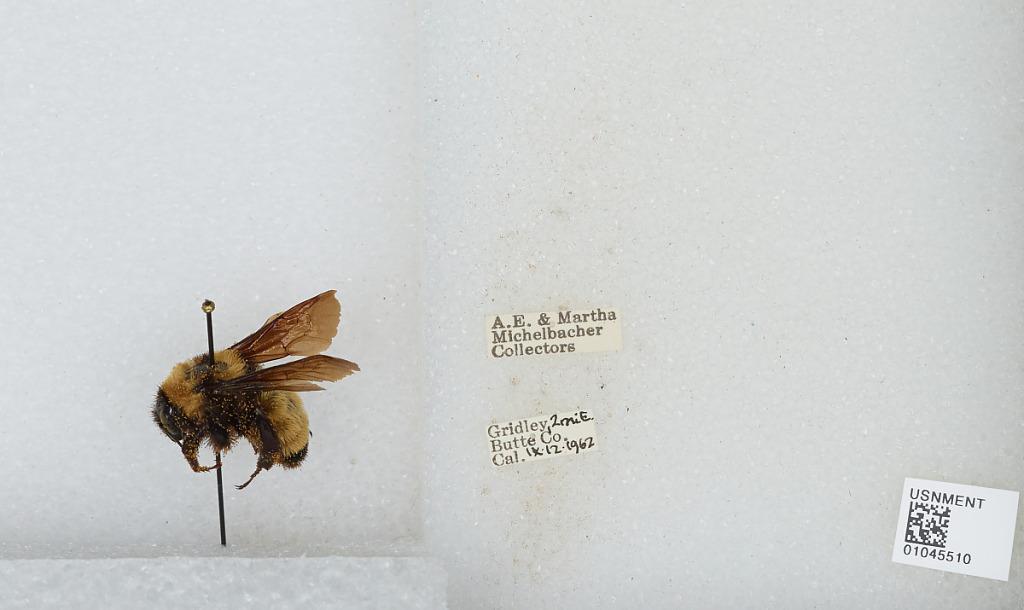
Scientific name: Bombus sp.
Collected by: A. Michelbacher & M. Michelbacher
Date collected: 1962-9-12
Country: United States
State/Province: California
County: Butte
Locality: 2 miles East of Gridley
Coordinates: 39.3661, -121.646